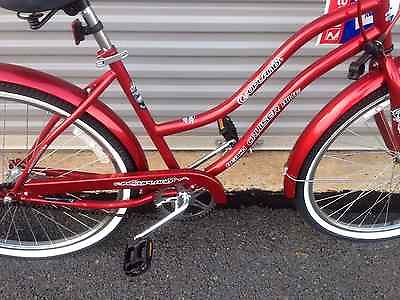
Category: bicycle